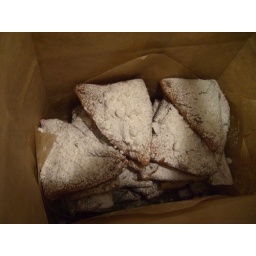
in brown paper bag